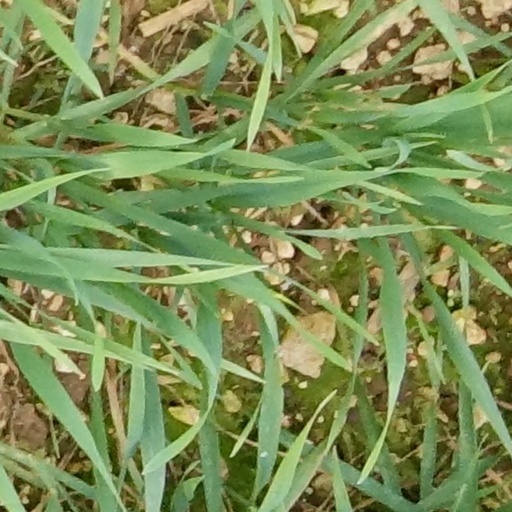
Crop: wheat